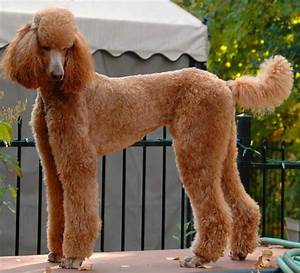
Label: cane